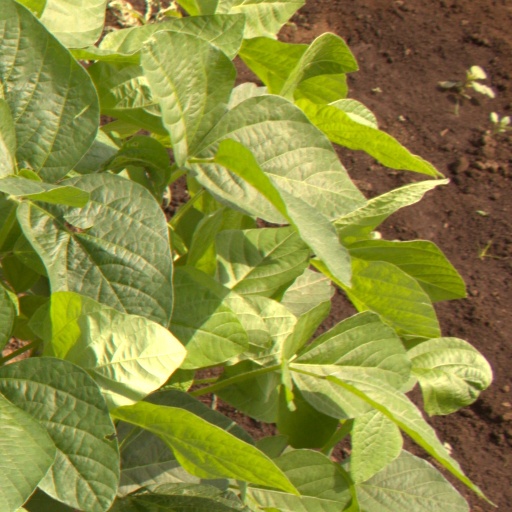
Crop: soybean